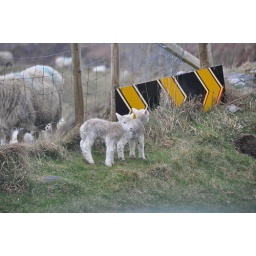
Two lambs on the road side of a fence near the tip of the Dingle Peninsula in Ireland